Aurélien Tchouaméni

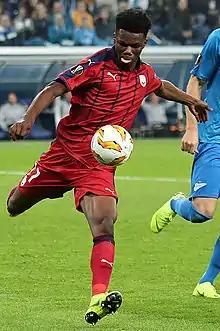
Tchouaméni playing for Bordeaux in 2018

Tchouaméni made his first-team debut for Bordeaux in a 1–0 UEFA Europa League away win to Latvian side Ventspils in the second qualifying round on 26 July 2018, starting the match and playing 89 minutes. He scored his first goal of his senior club career on 9 August, netting the final goal in Bordeaux's 3–1 Europa League away victory over Mariupol.